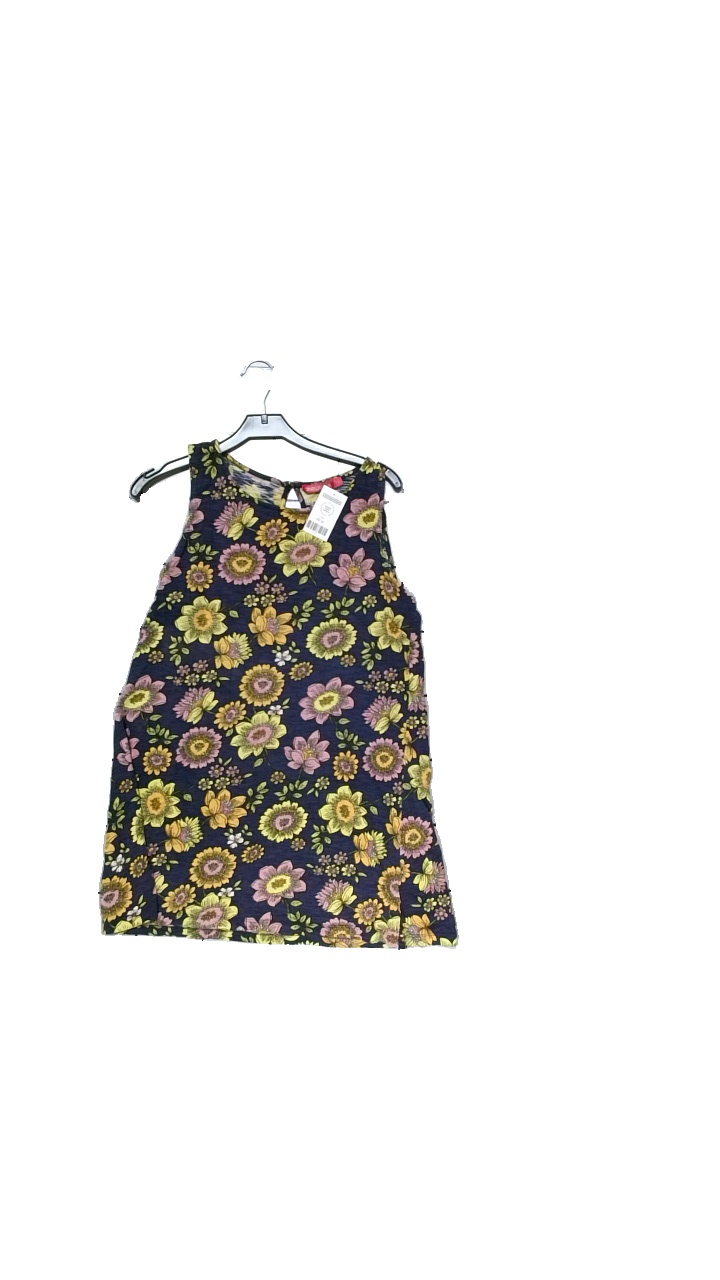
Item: Top (Ladies)
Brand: Indiska
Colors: Multicolor, Blue, Pink, Yellow
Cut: Regular
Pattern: Floral print
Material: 100% Bomull
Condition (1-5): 3
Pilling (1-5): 4
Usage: Reuse
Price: <50